Tanwa Savage

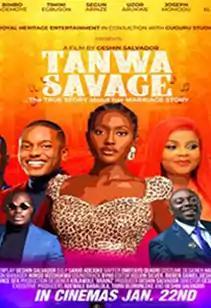
Promotional poster

Tanwa Savage is a 2021 Nigerian comedy drama film produced, written and directed by Geshin Salvador. The film stars Segun Arinze, Timini Egbuson, Bimbo Ademoye and Linda Osifo in the lead roles. The film is based on a true life marriage story where the woman requests a DNA test from her husband. It had its theatrical release on 22 January 2021.